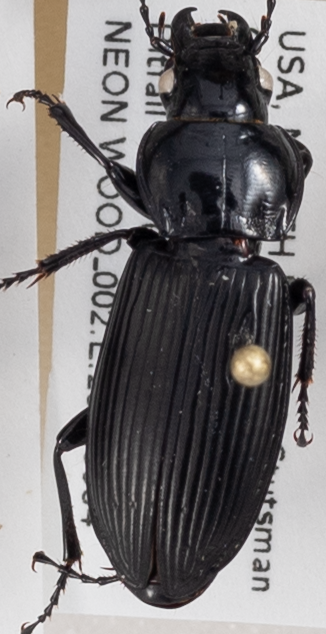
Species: Pterostichus melanarius melanarius
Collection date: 2018-09-04
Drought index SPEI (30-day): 0.33
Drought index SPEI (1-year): -0.048
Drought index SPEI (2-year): -0.46